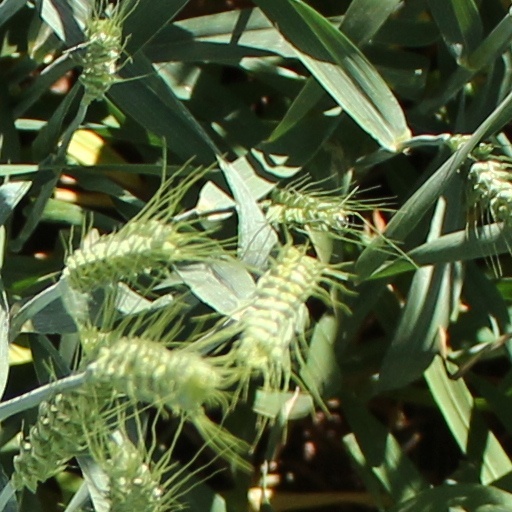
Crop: wheat